Olli Haavisto

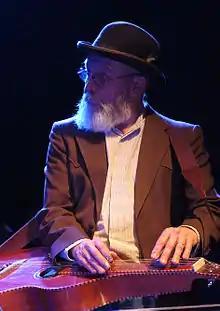
Olli Haavisto in his and his brother's Fifty-Sixty Concert at the Tavastia Club, November 2014

Olli Haavisto (born 30 May 1954) is a Finnish musician best known for playing the pedal steel guitar and the guitar. He is one of the most respected pedal steel guitarists in Finland, and he has worked as a session musician for numerous Finnish artists. He has played on ca. 1,850 songs on ca. 600 albums. He has also acted as producer on ca. 50 albums. In addition to this, he has played ca. 5,000 gigs.